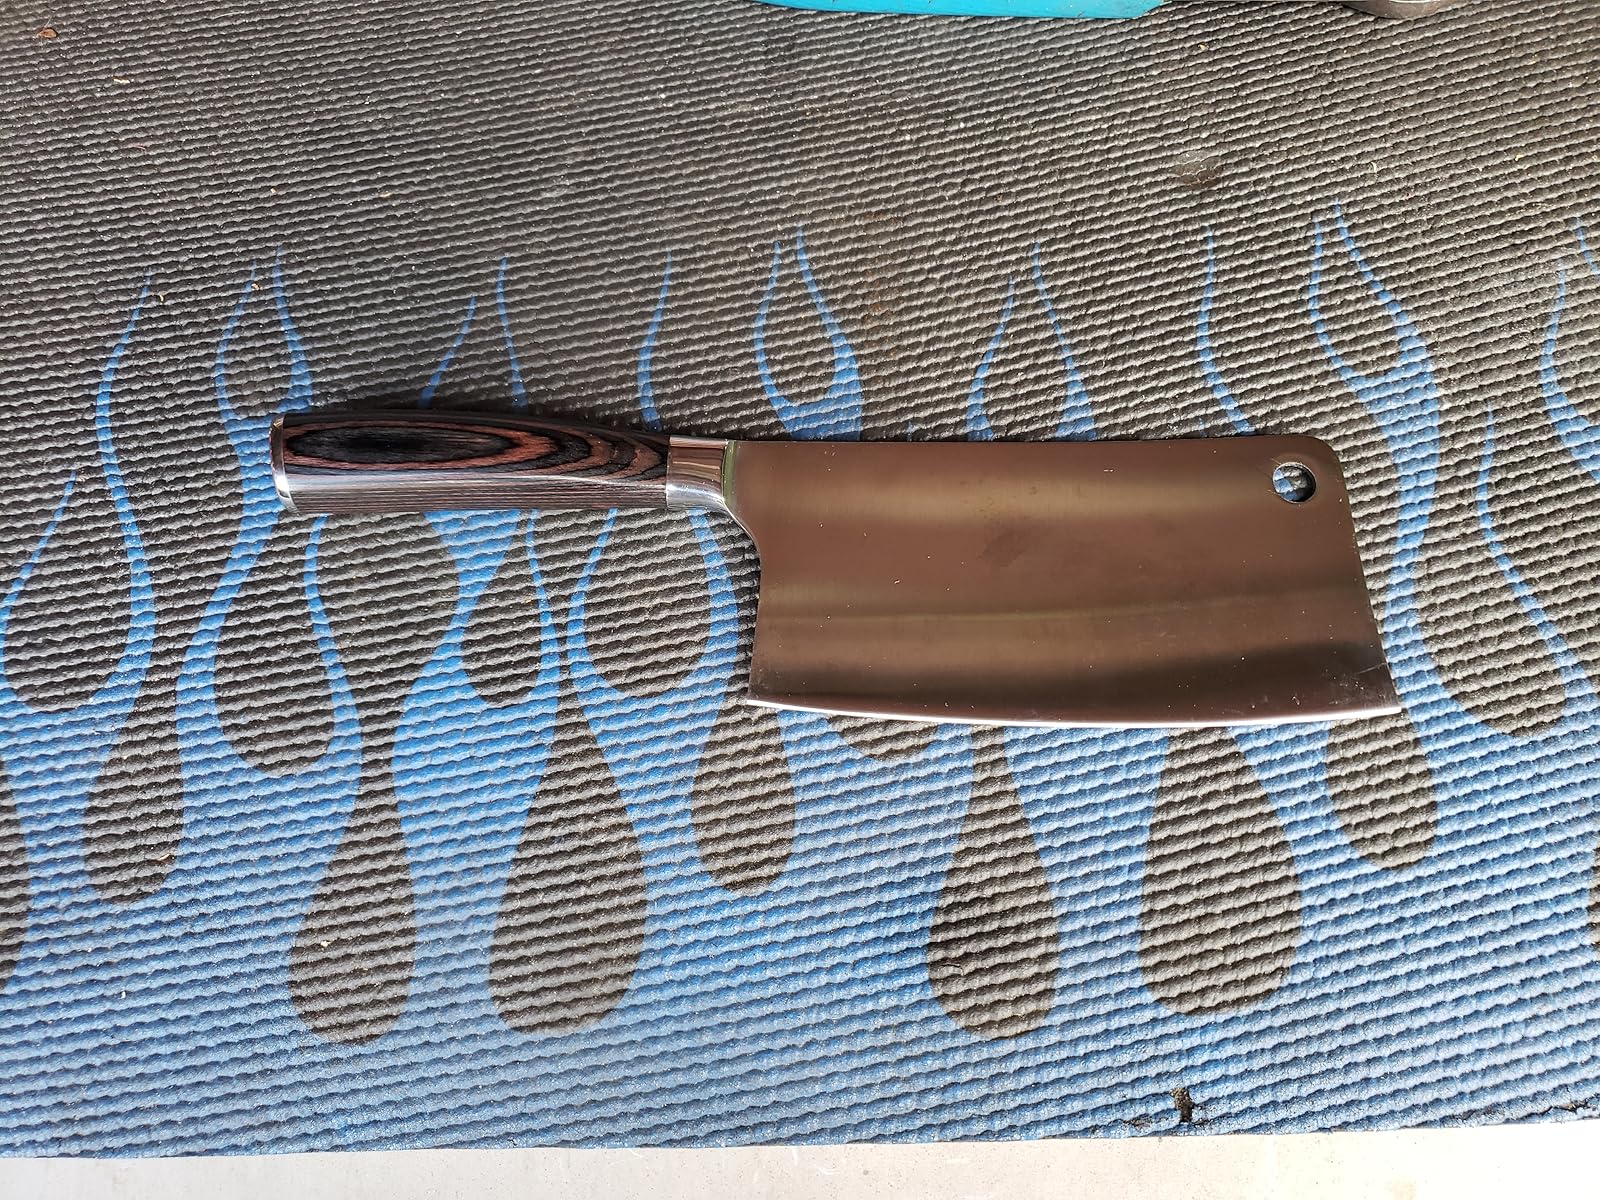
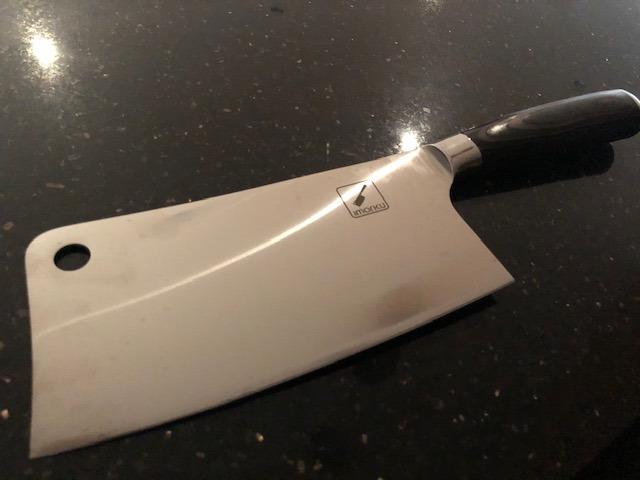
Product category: items_knife
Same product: yes